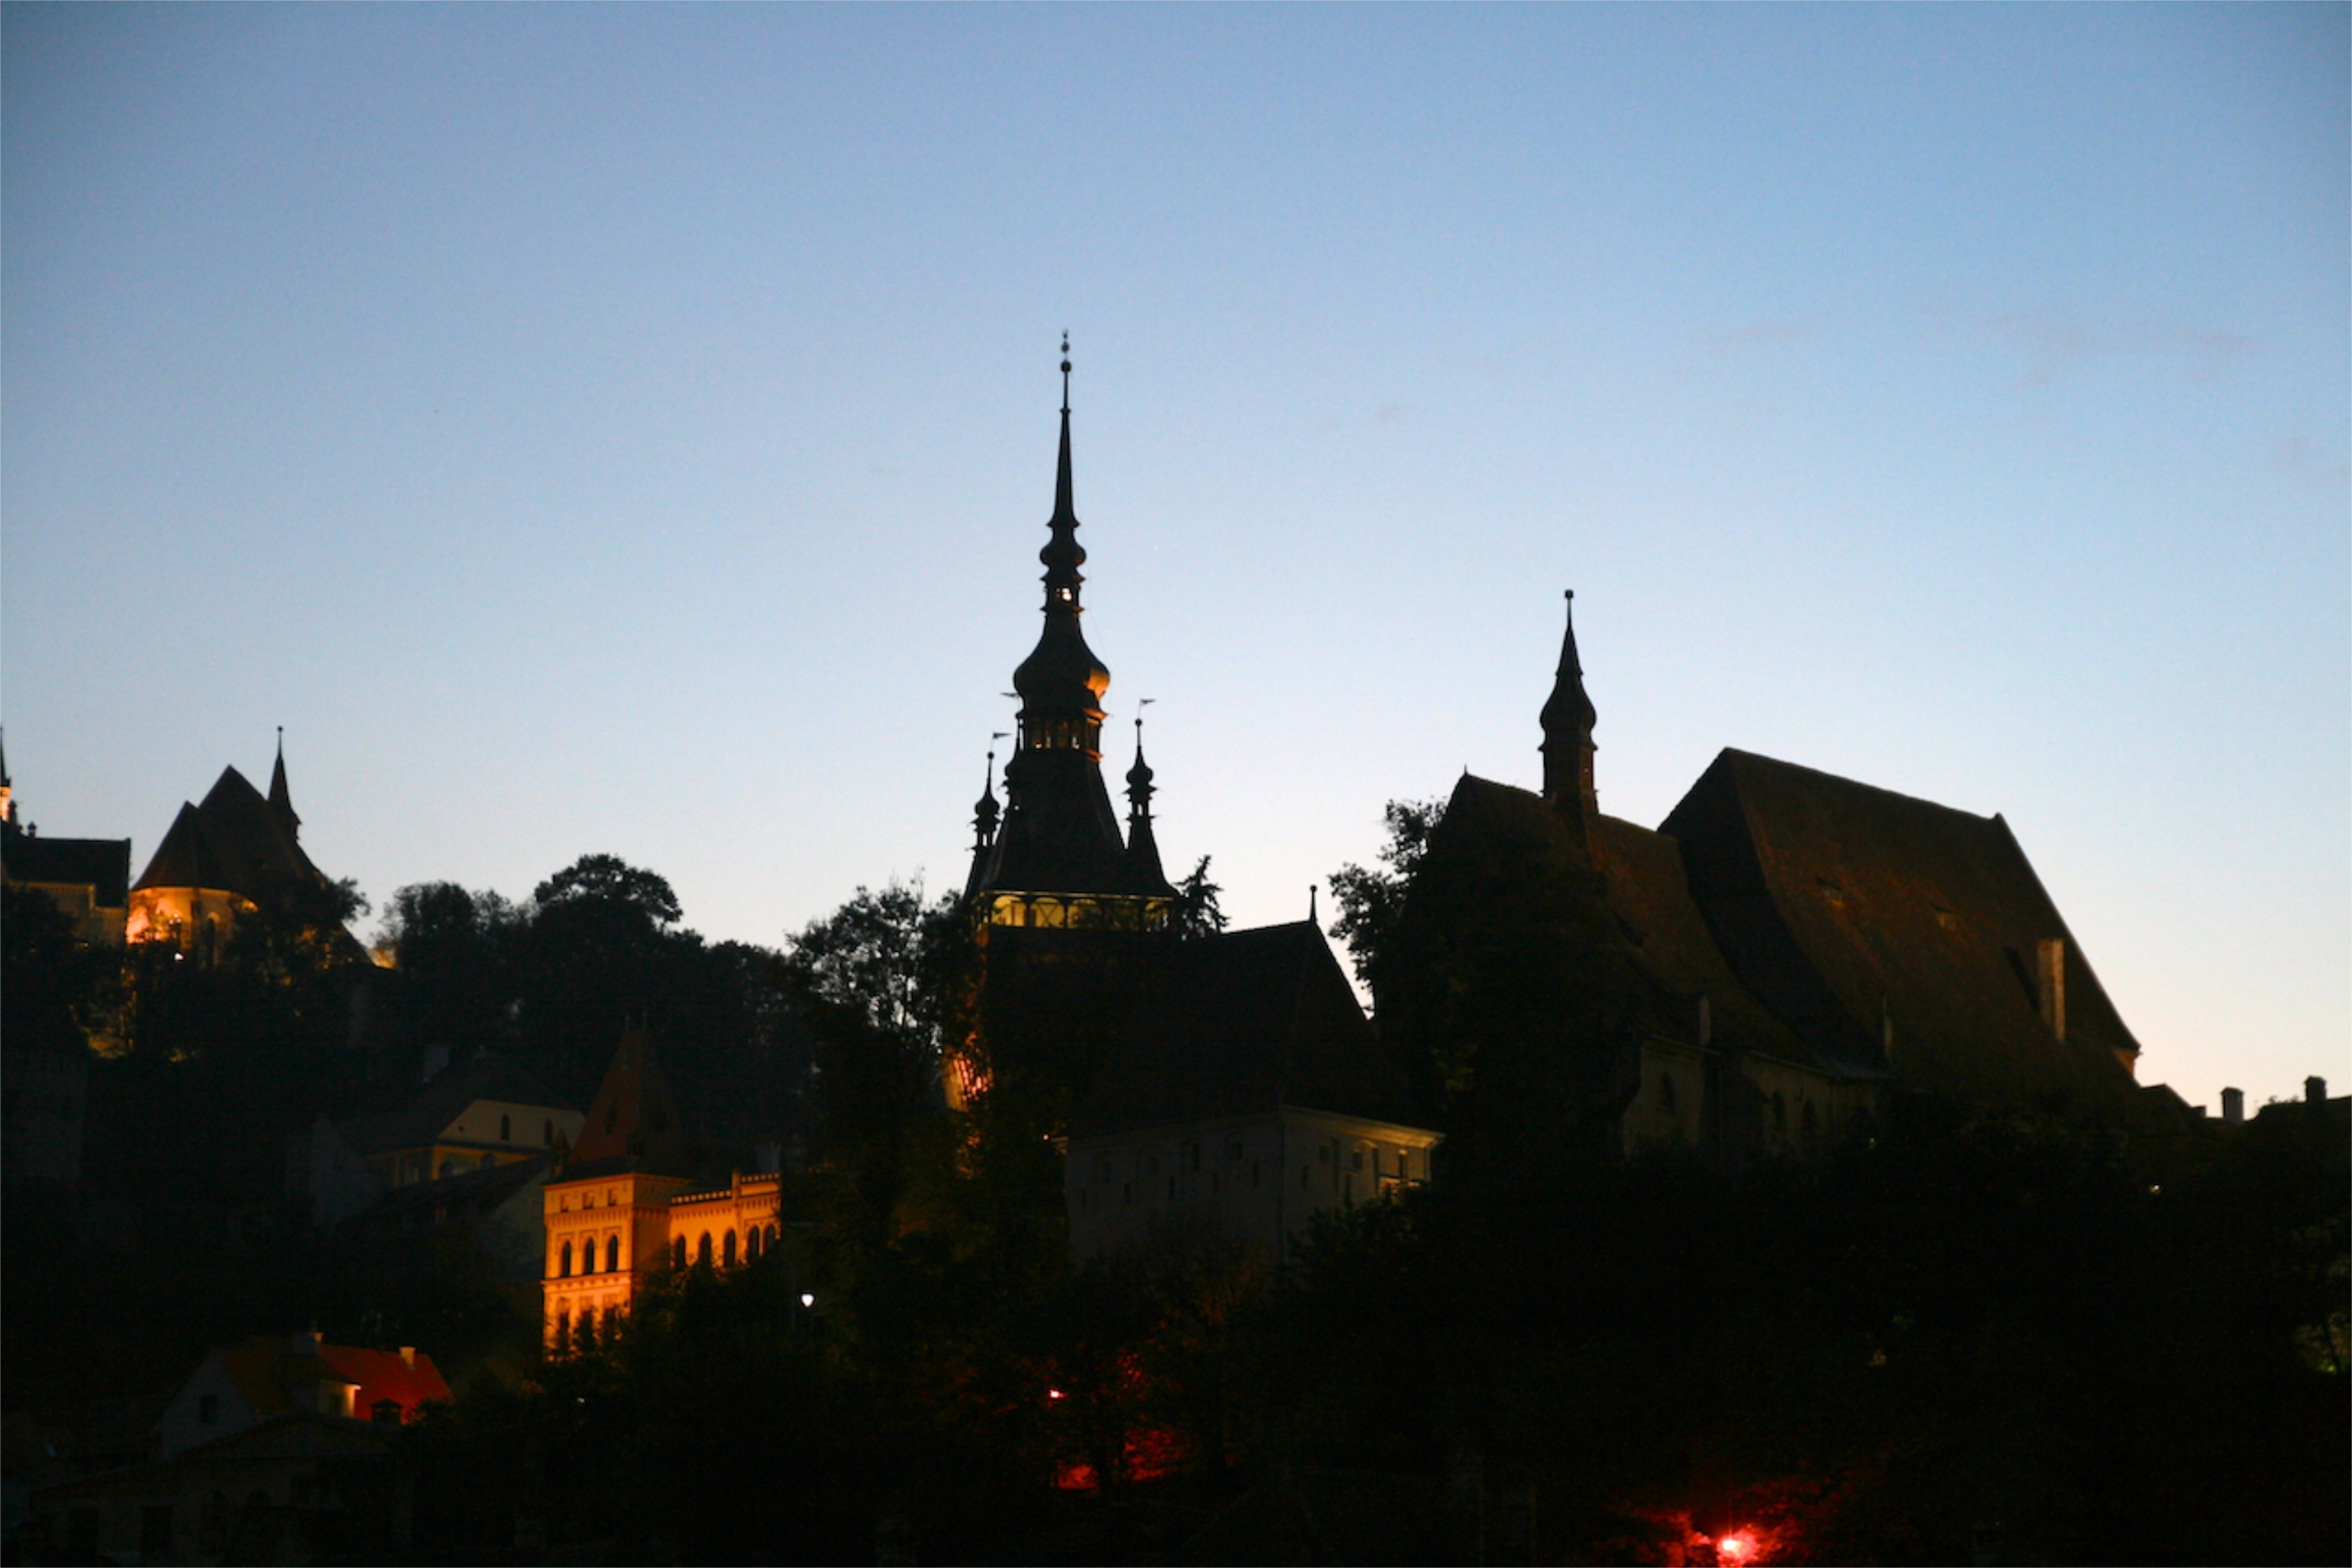
silhouette, architecture, sky, sunset, skyline, night, city, cityscape, dusk, evening, orange, tower, castle, landmark, church, black, gothic, place of worship, outside, fortress, spire, beautiful, scene, historical